Ayanda Ngila

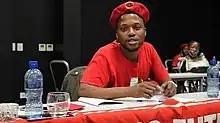
Ngila speaking at a meeting

Ayanda Ngila (1992–2022), was a land activist, a prominent leader in the shack dweller's movement Abahlali baseMjondolo and deputy chairperson of its eKhenana Commune. He was assassinated on 8 March 2022.